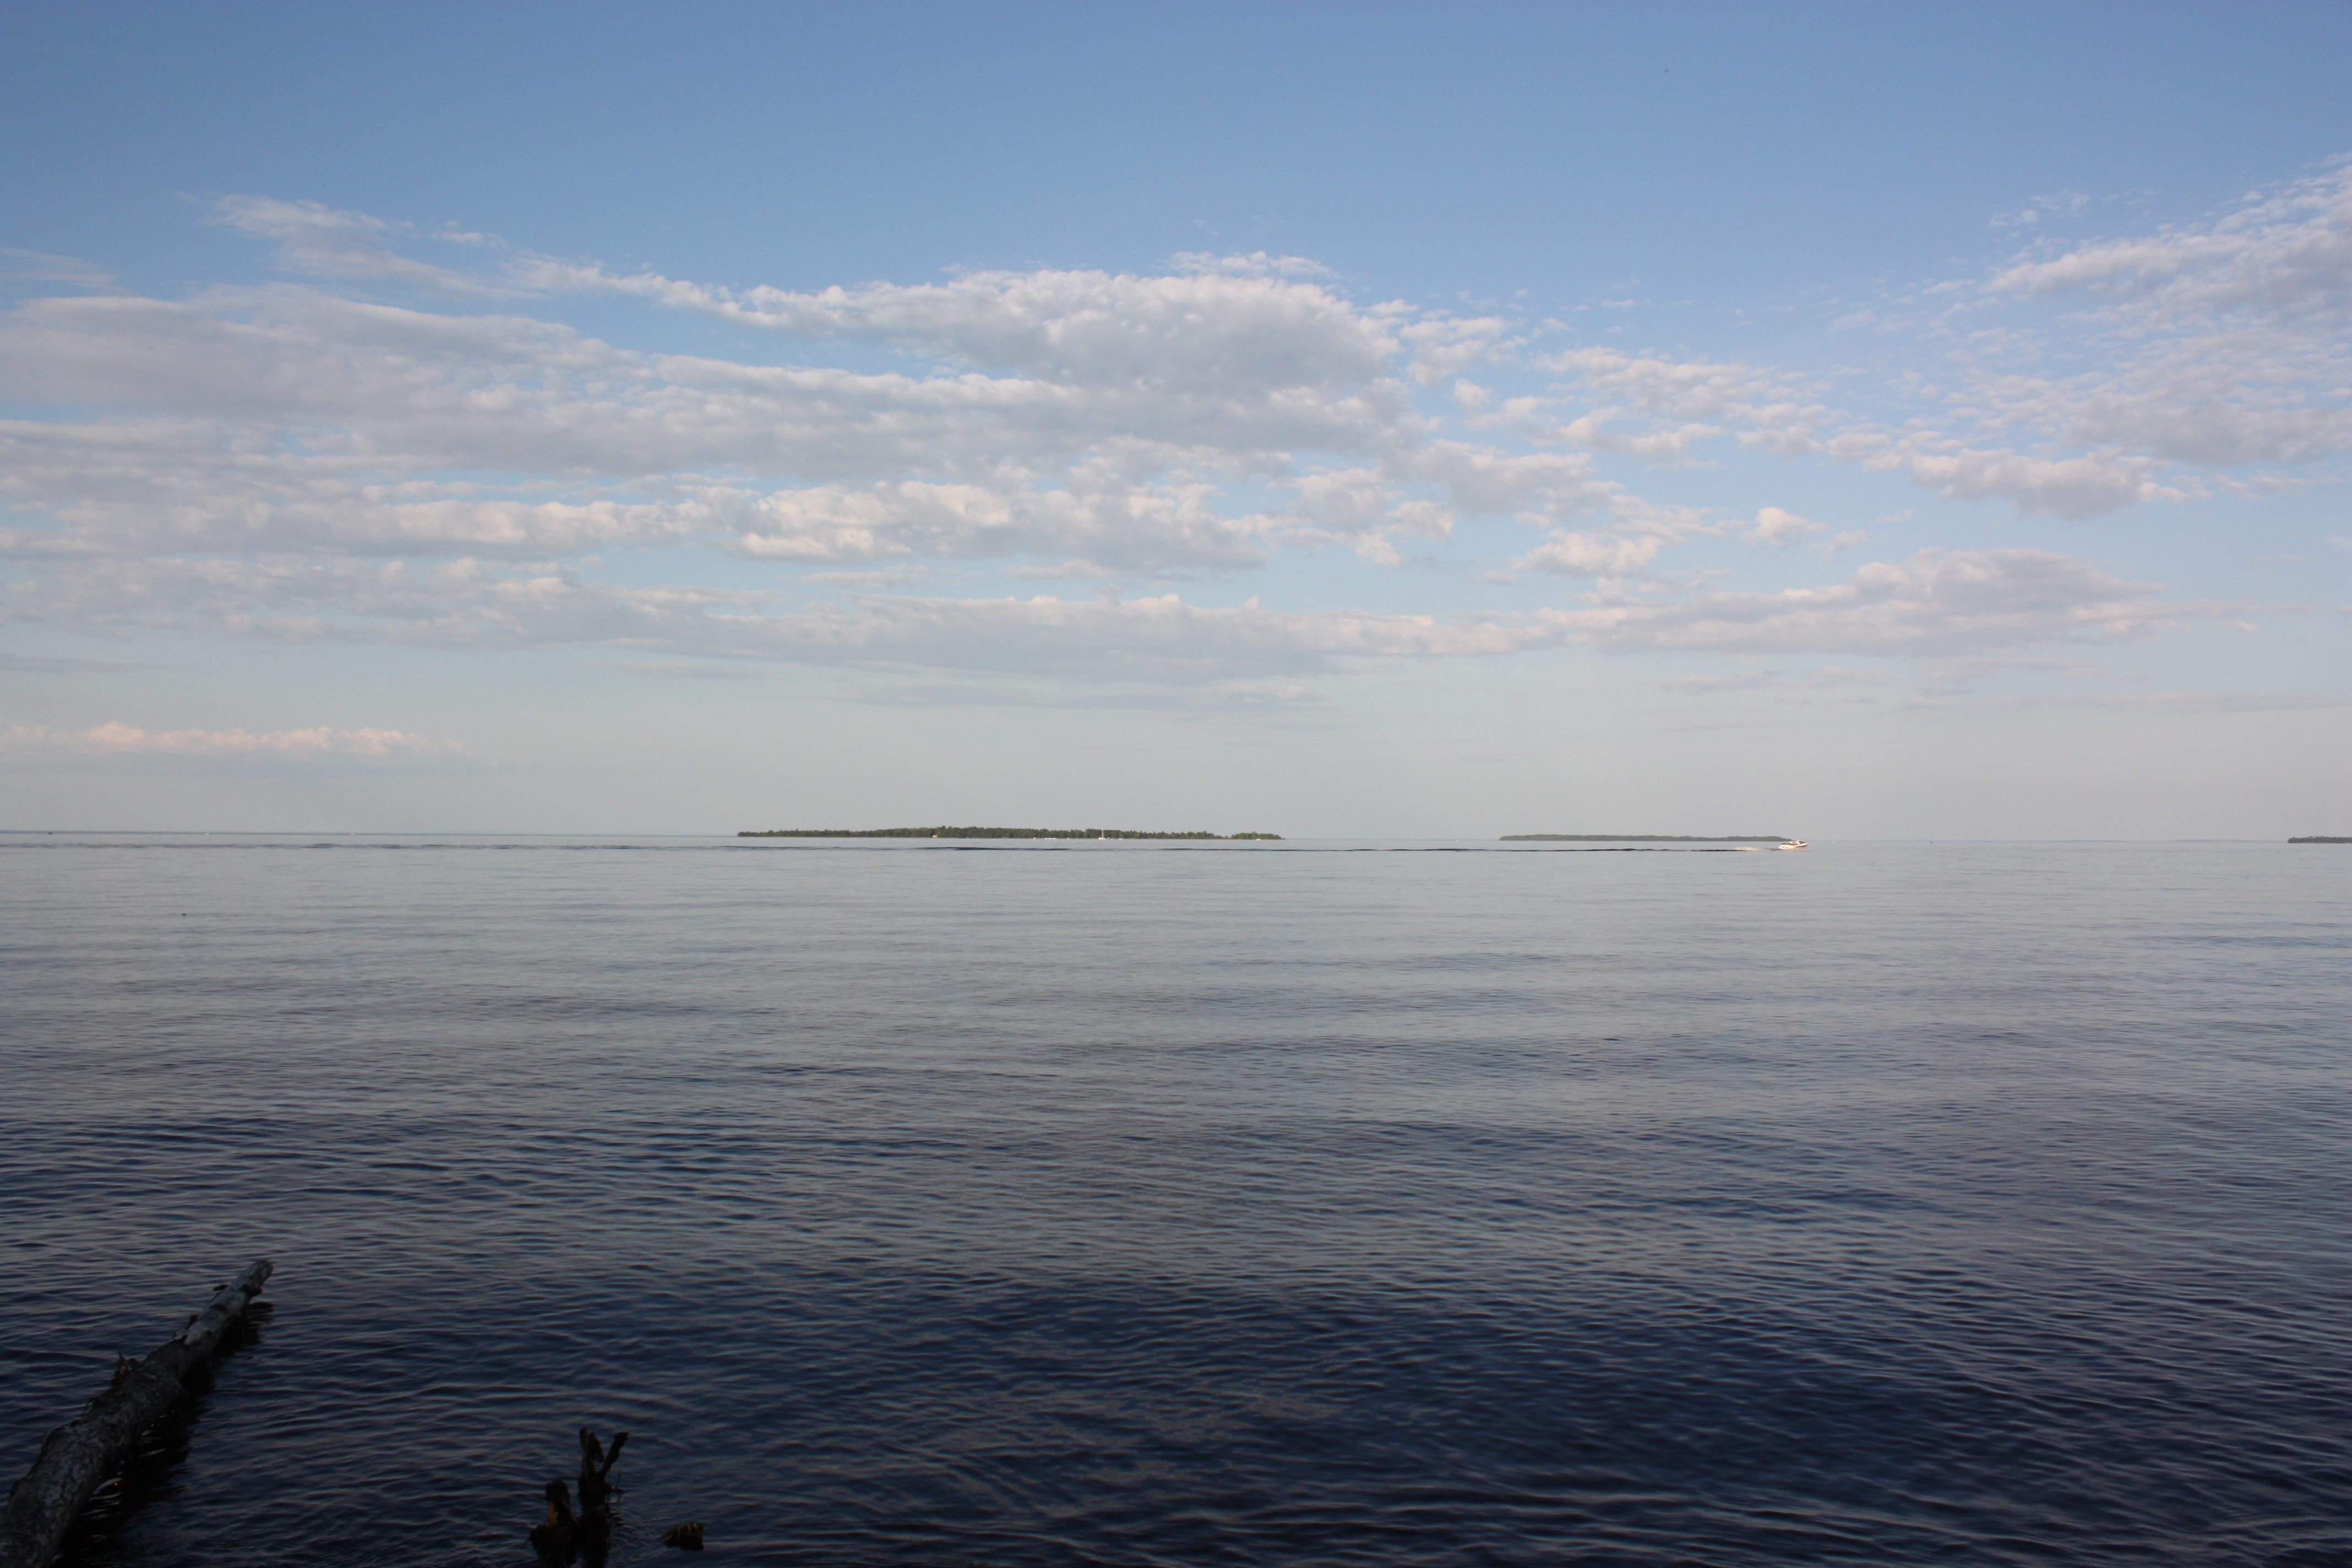
sea, coast, ocean, horizon, cloud, sky, sunrise, sunset, morning, shore, lake, dawn, dusk, vehicle, bay, body of water, channel, atmospheric phenomenon